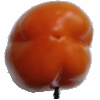
Label: Pepper Orange 1